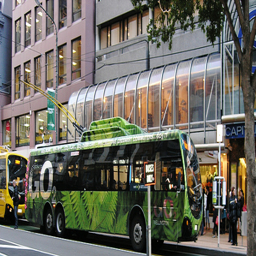
A transit bus with a green painted design on it at a stop.
A green bus parked in front of a tall building.
a long bus with a leaf design on him
The bus is parked beside of the shopping center.
A green and white bus parked near a building